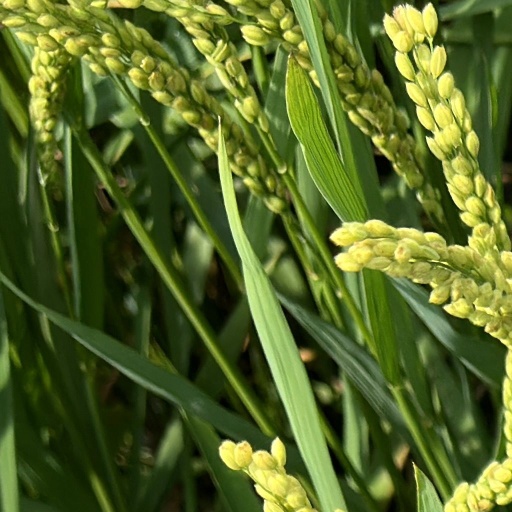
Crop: rice